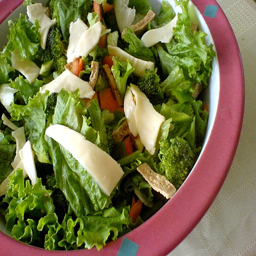
A pink plate filled with salad and mushrooms.
A salad with cheese and chicken is in a bowl.
a bowl full of a salad with cheese
A healthy salade with cheese vegetables in a bowl
A salad with cheese on top in a purple bowl.